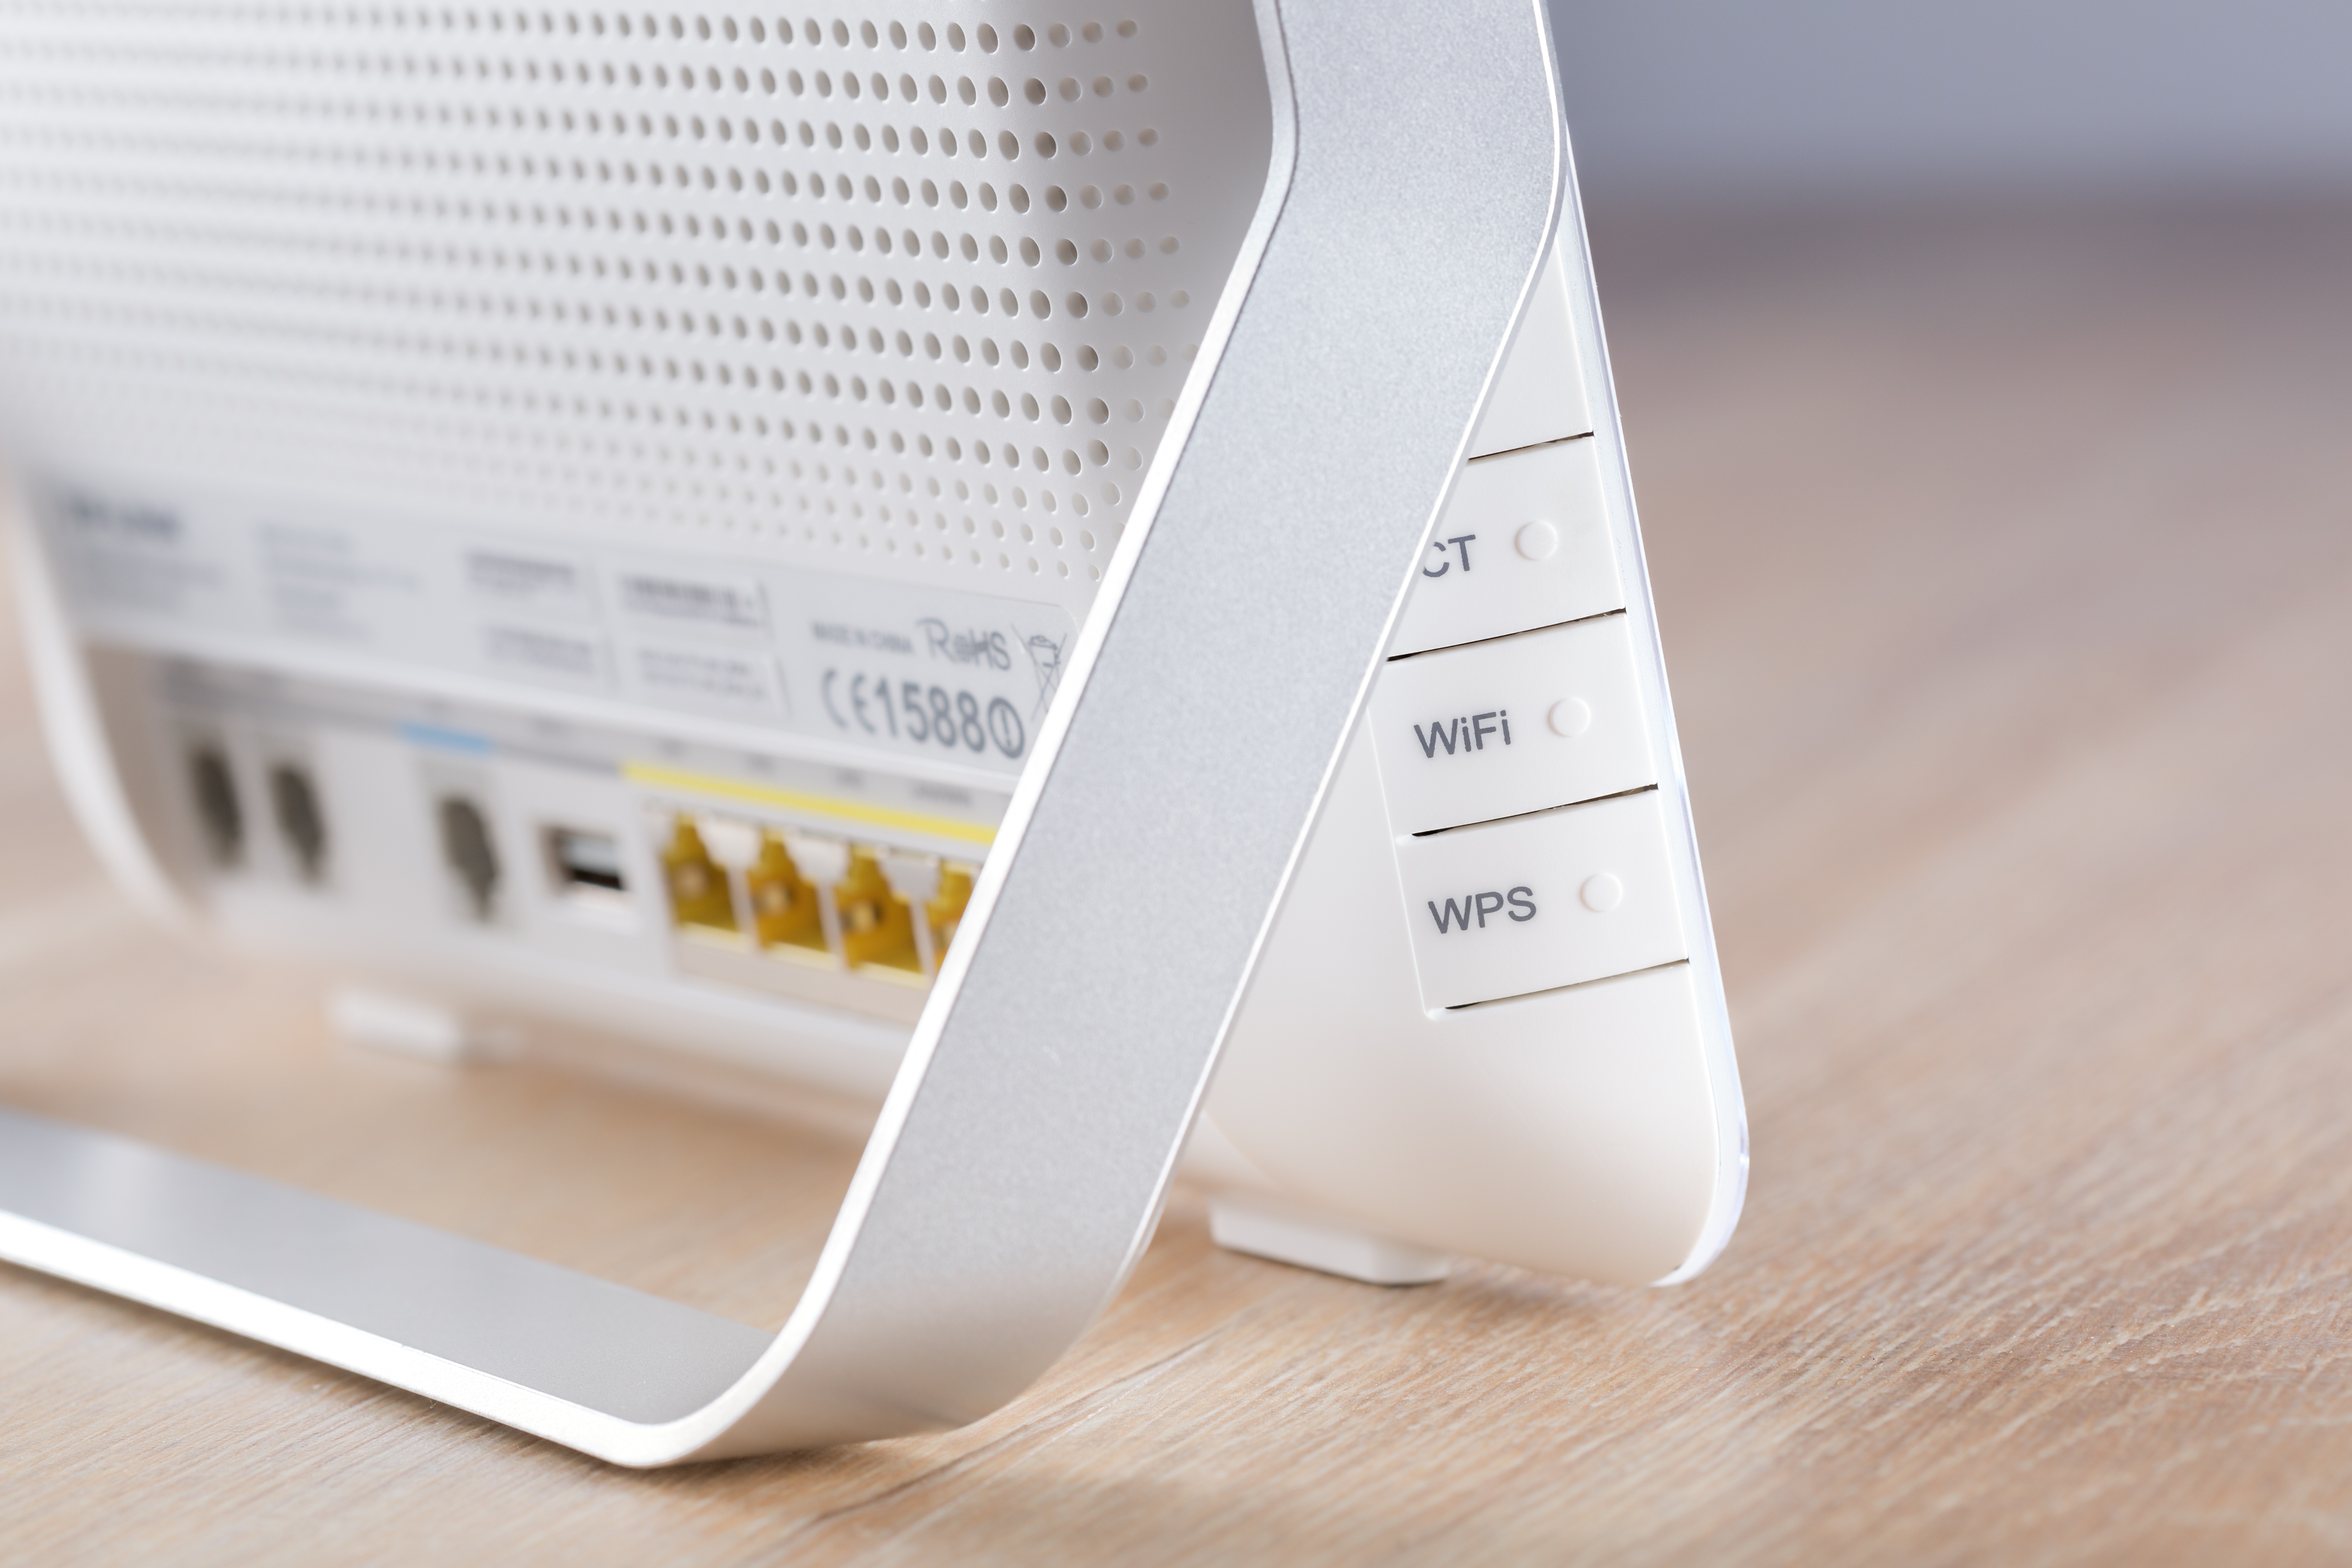
hand, white, internet, gadget, brand, product, media, document, connection, wifi, network, access, multimedia, online, wlan, modem